The Exorcist

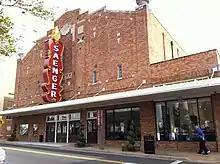
The Saenger Theater in Hattiesburg, Mississippi (pictured in 2011), was raided by police after its first showing of "The Exorcist" in 1974.

Audience members screamed and fled the theater during the only sneak preview. When it was over, studio head John Calley and the other executives were stunned, but they noticed that everyone who saw it was still outside the theater talking about it. They believed the film was brilliant, but did not know how to market it, and decided on the limited early release after Christmas. Burstyn recalled watching a television news report showing moviegoers in Montreal lining up during the dead of winter at 4a.m. in frigid weather the morning the film opened. Despite its mixed reviews and the controversies over its content and viewer reaction, "The Exorcist" was a runaway hit. In New York City, patrons endured cold, rain, and sleet in long lines during a normally slow time of year for the movies to buy tickets, even after having seen it once. Crowds outside theaters sometimes rioted. "The New York Times" asked some of those in line what drew them there. Those who had read the novel accounted for about a third; they wanted to see if the film could realistically depict some of the scenes in the book. Another "wanted to be part of the madness". A repeat viewer told the newspaper that the film was "better than "Psycho"", making him feel "contaminated". Many had never waited in line that long for a movie before, or not in a long time.